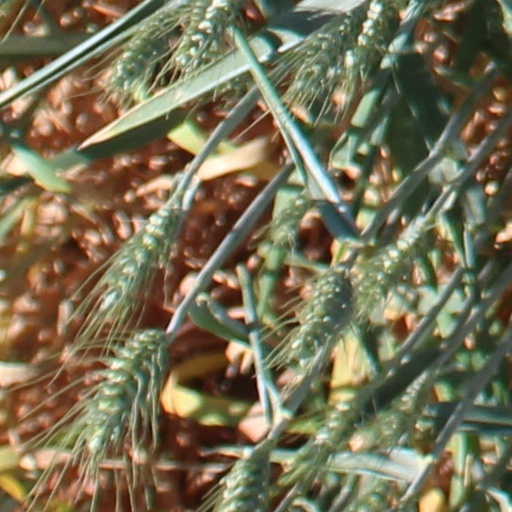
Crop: wheat